LOHAS Park

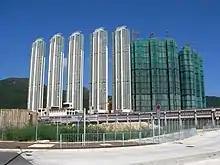
Le Prestige under construction in August 2009

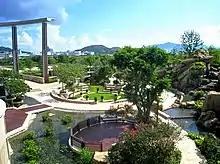
Central Park in LOHAS Park

The estate is divided into 13 phases, composing of 50 high-rise residential towers, offering 21,500 apartments to accommodate 58,000 residents in the site area, which are to be completed before 2025. These will sit above the MTR LOHAS Park station. The gross floor area (GFA) for domestic purposes is up to 1.6 million square metres, and retail GFA will occupy up to 50,000 m